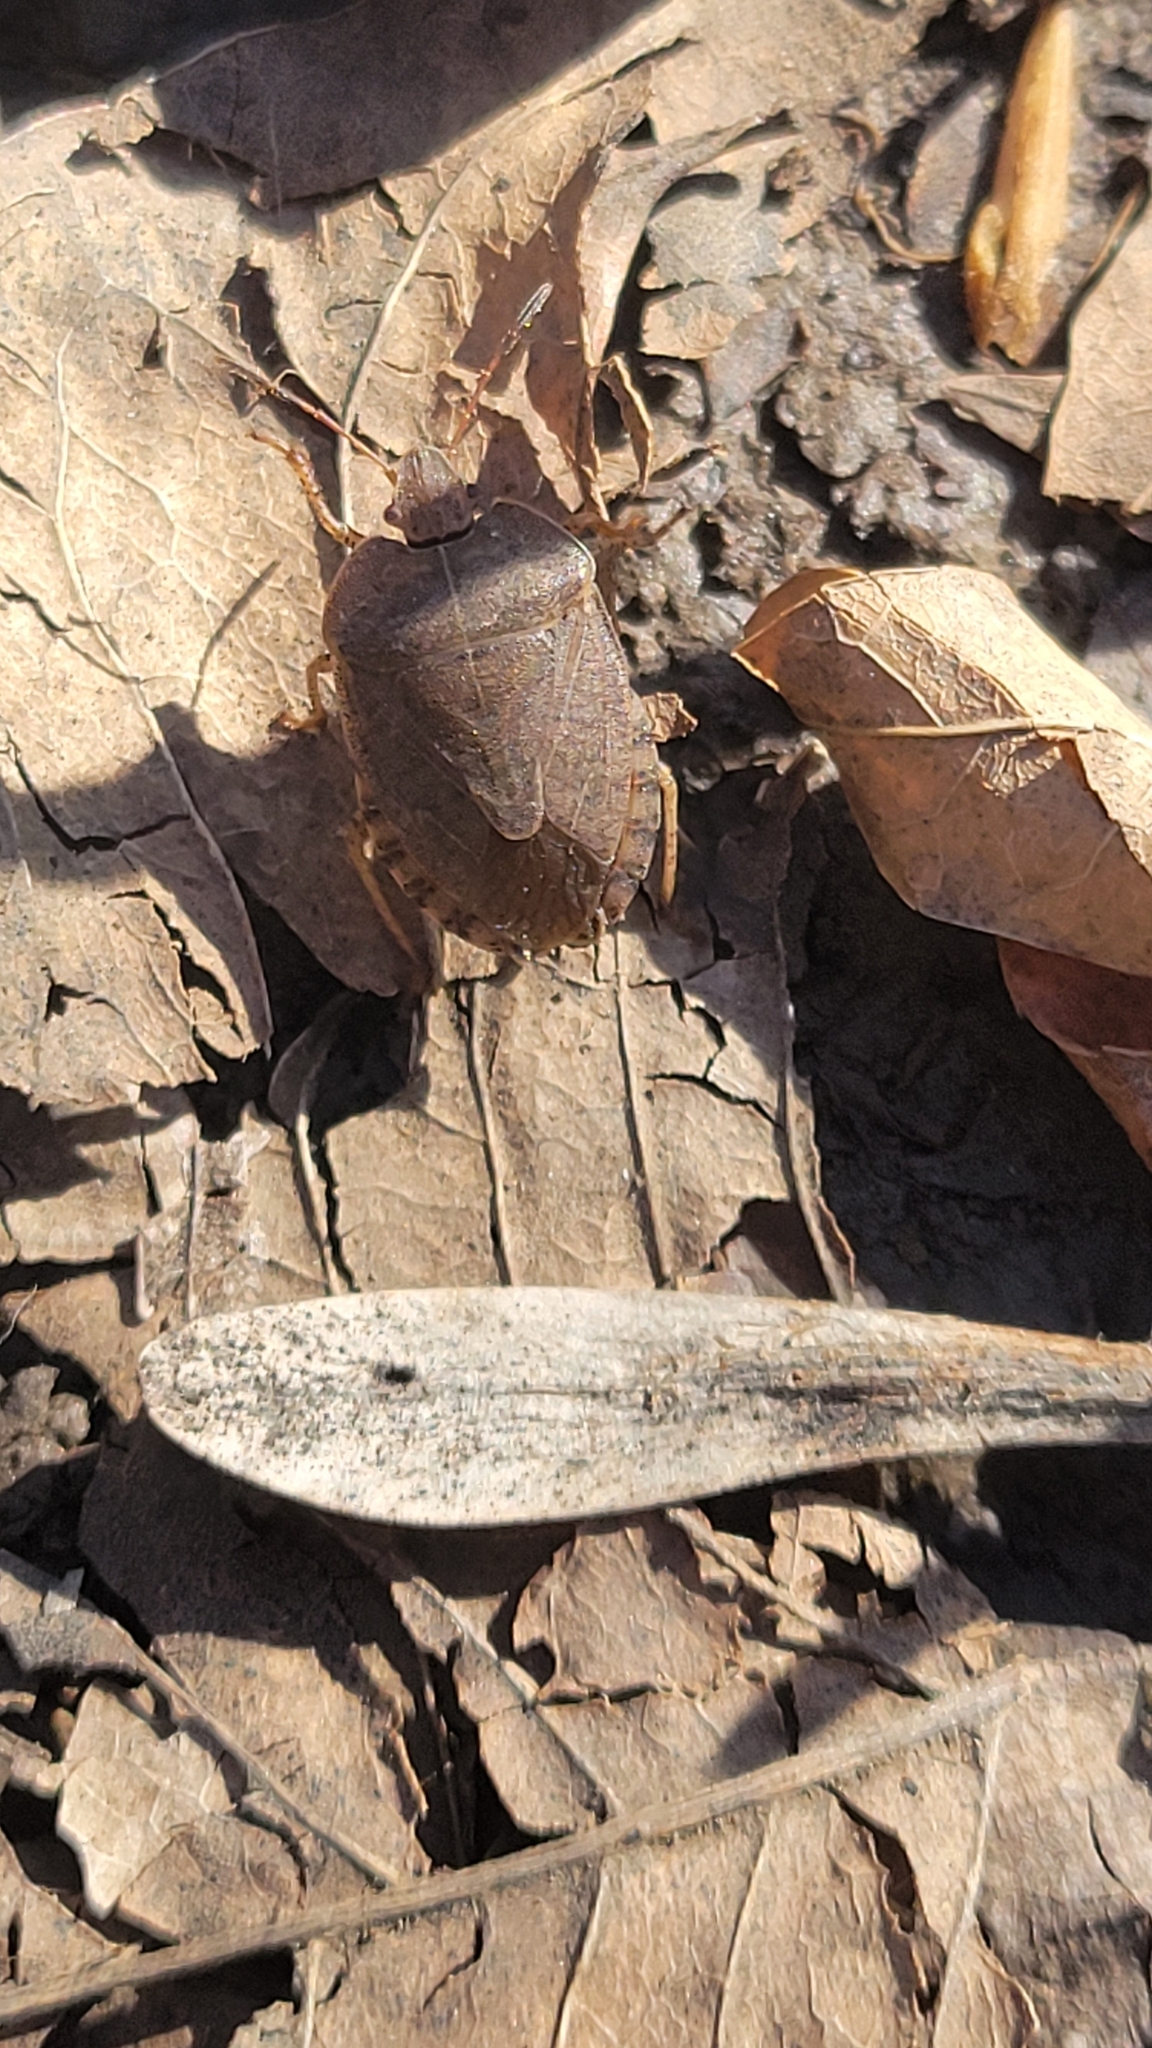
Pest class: stink_bug